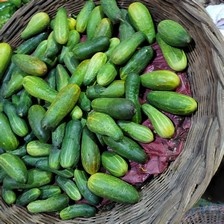
Label: cucumber